Simon M. Hamlin

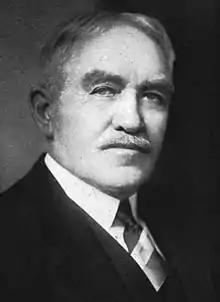

Simon Moulton Hamlin (August 10, 1866 – July 27, 1939) was an American educator, businessman and politician who served as a U.S. Representative from Maine for one term from 1935 to 1937.